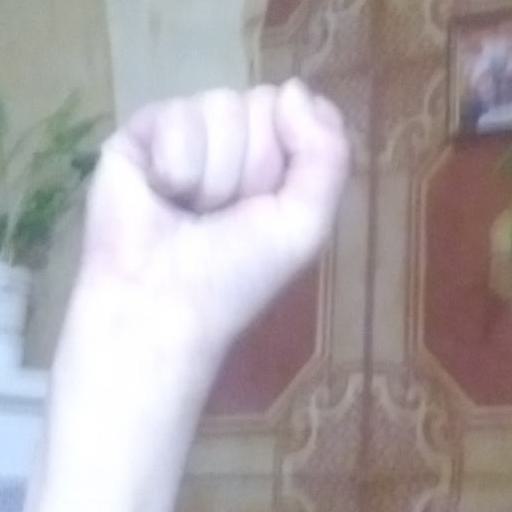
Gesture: fist